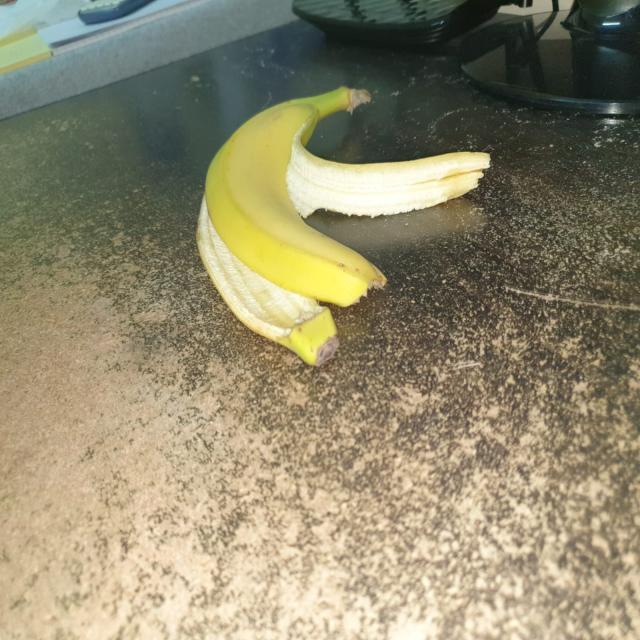
Label: bananas